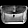
Label: Bag